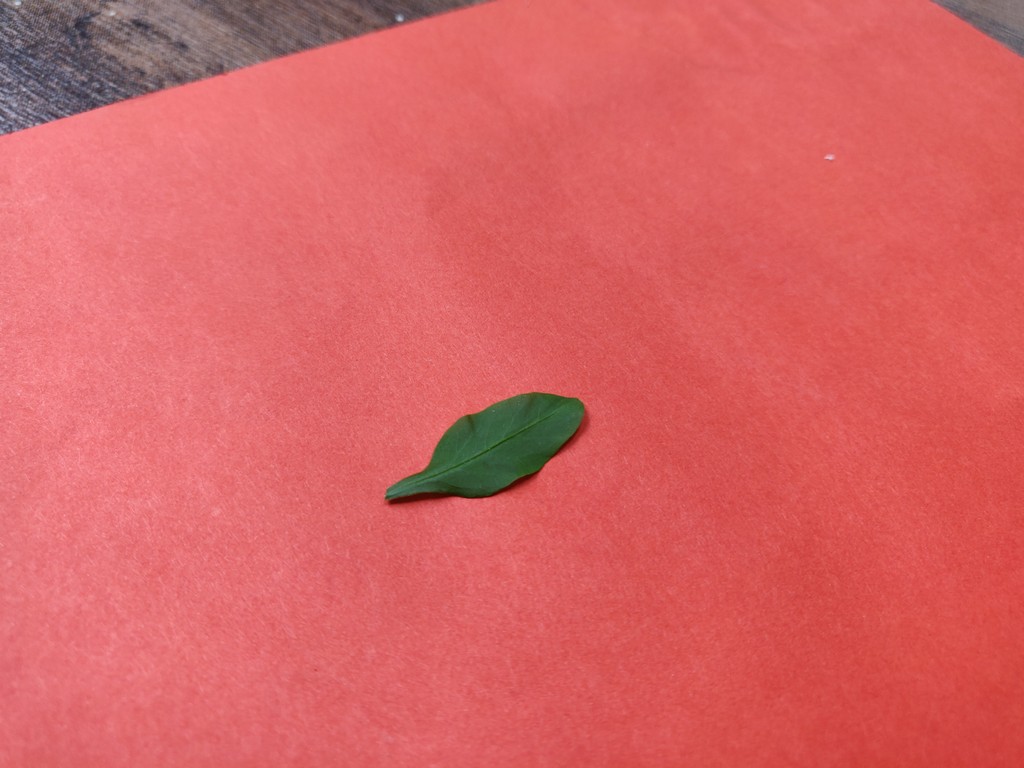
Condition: Healthy
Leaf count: single
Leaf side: front